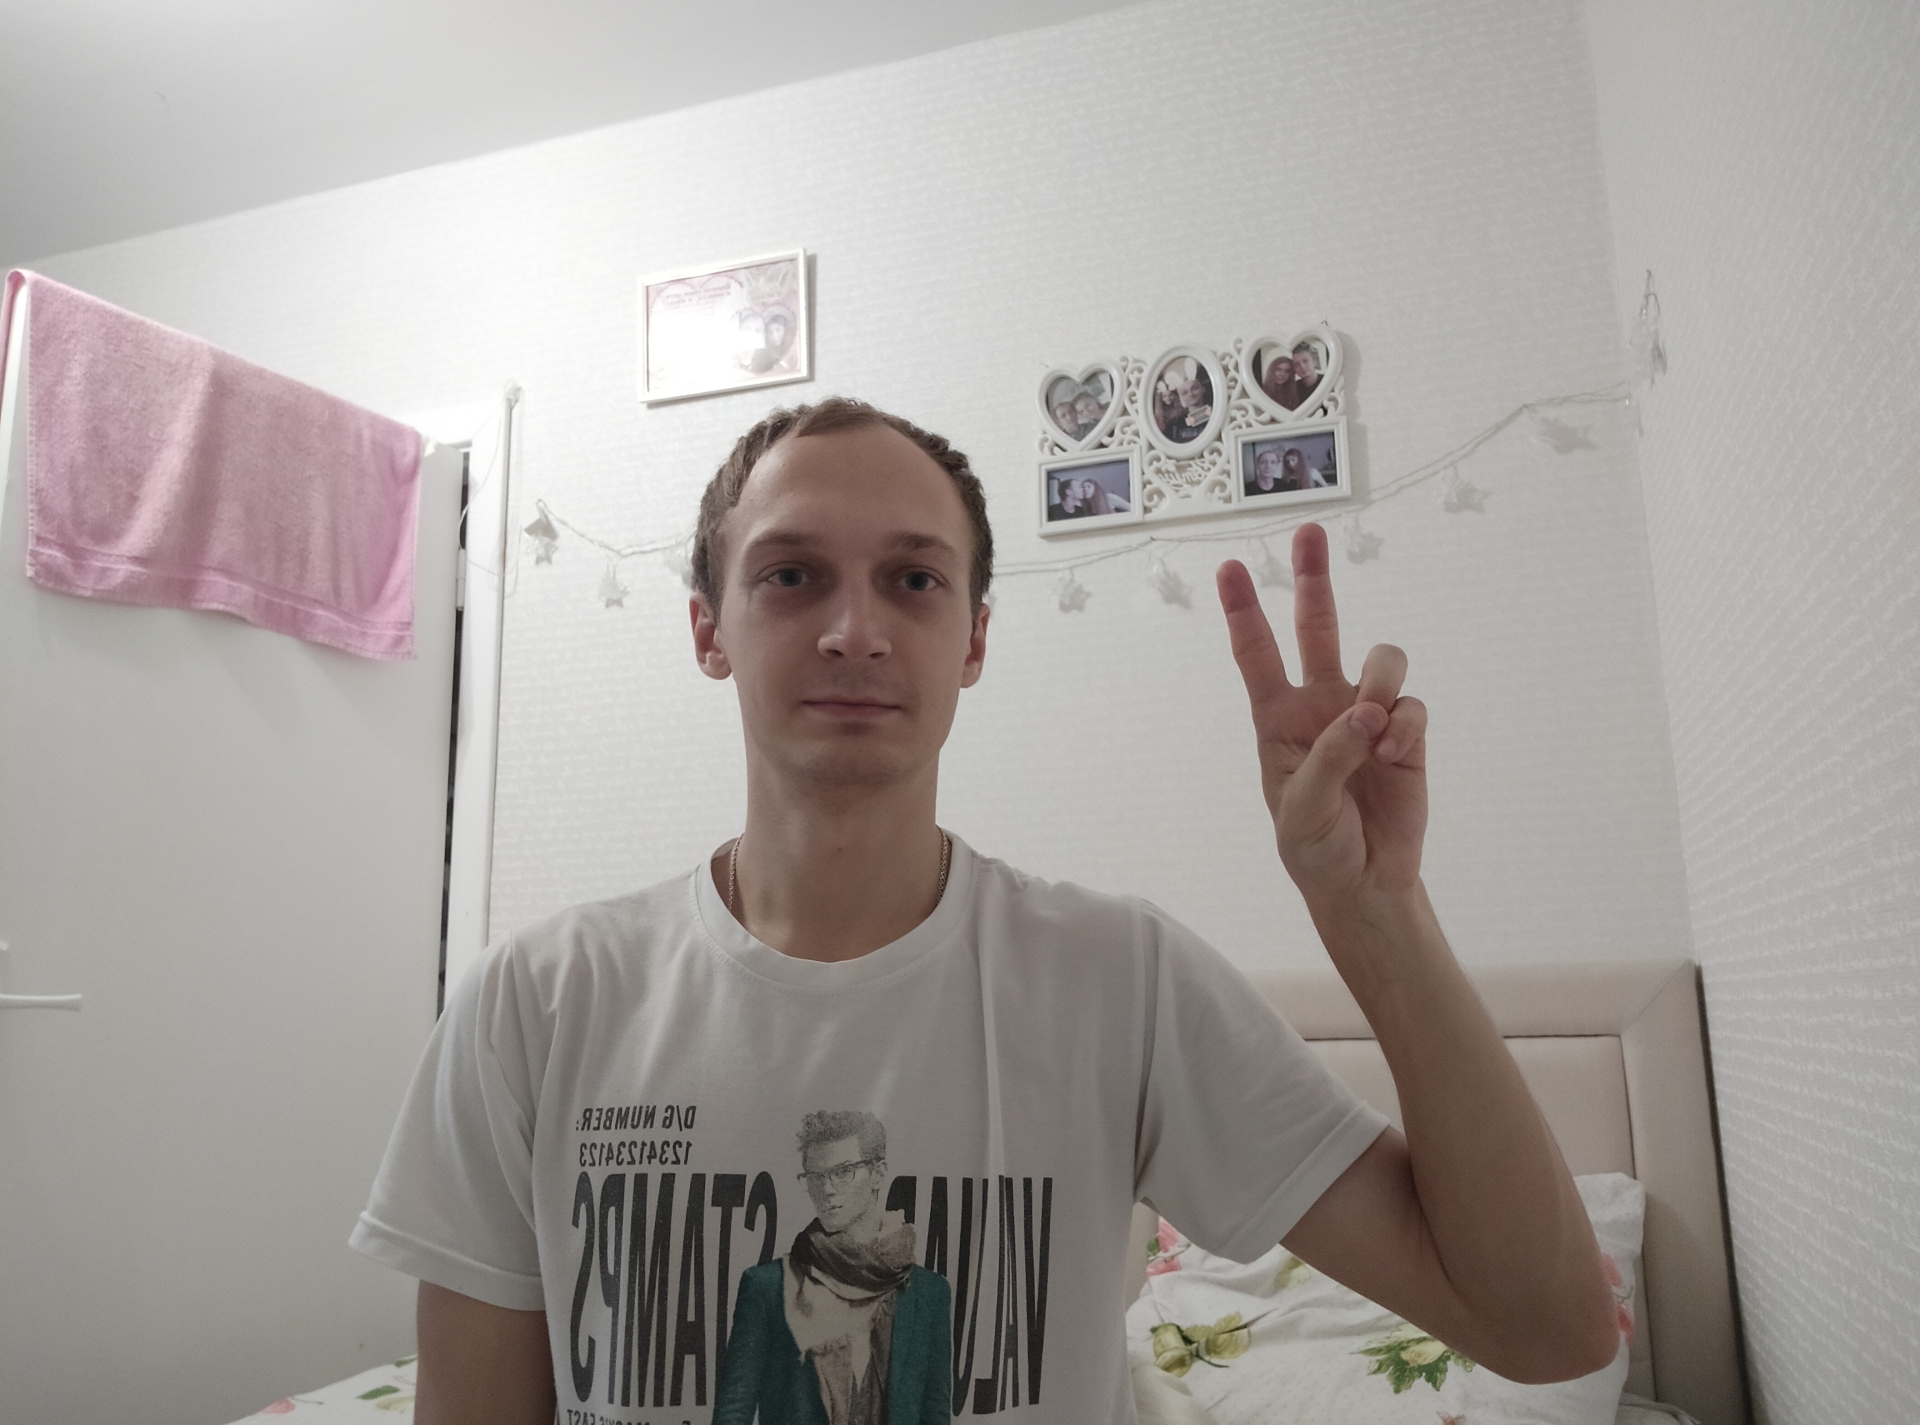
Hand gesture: peace